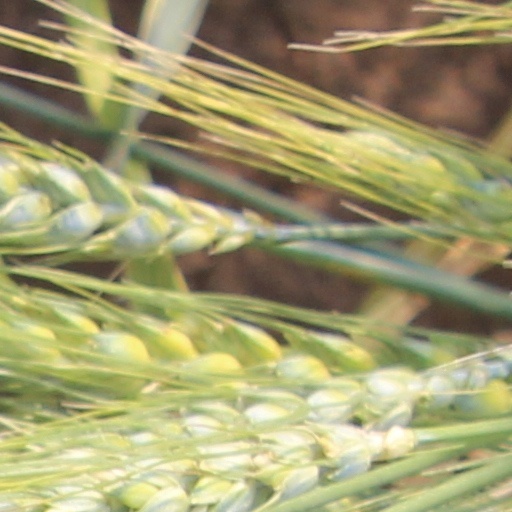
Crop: wheat